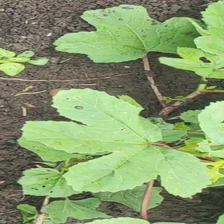
Weed species: Little_Mallow(Malva parviflora)